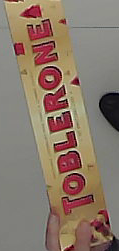
Product: toblerone_white